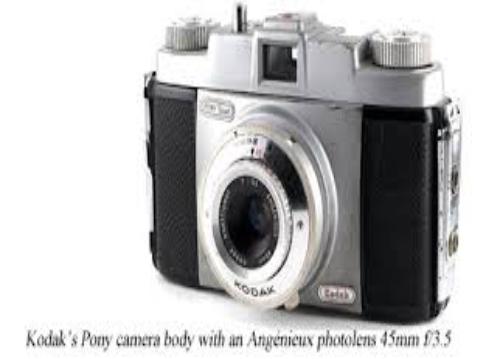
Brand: Angenieux
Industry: Electronic